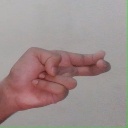
अक्षर: ह